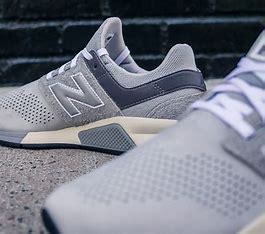
Brand: New
Model: Balance 247